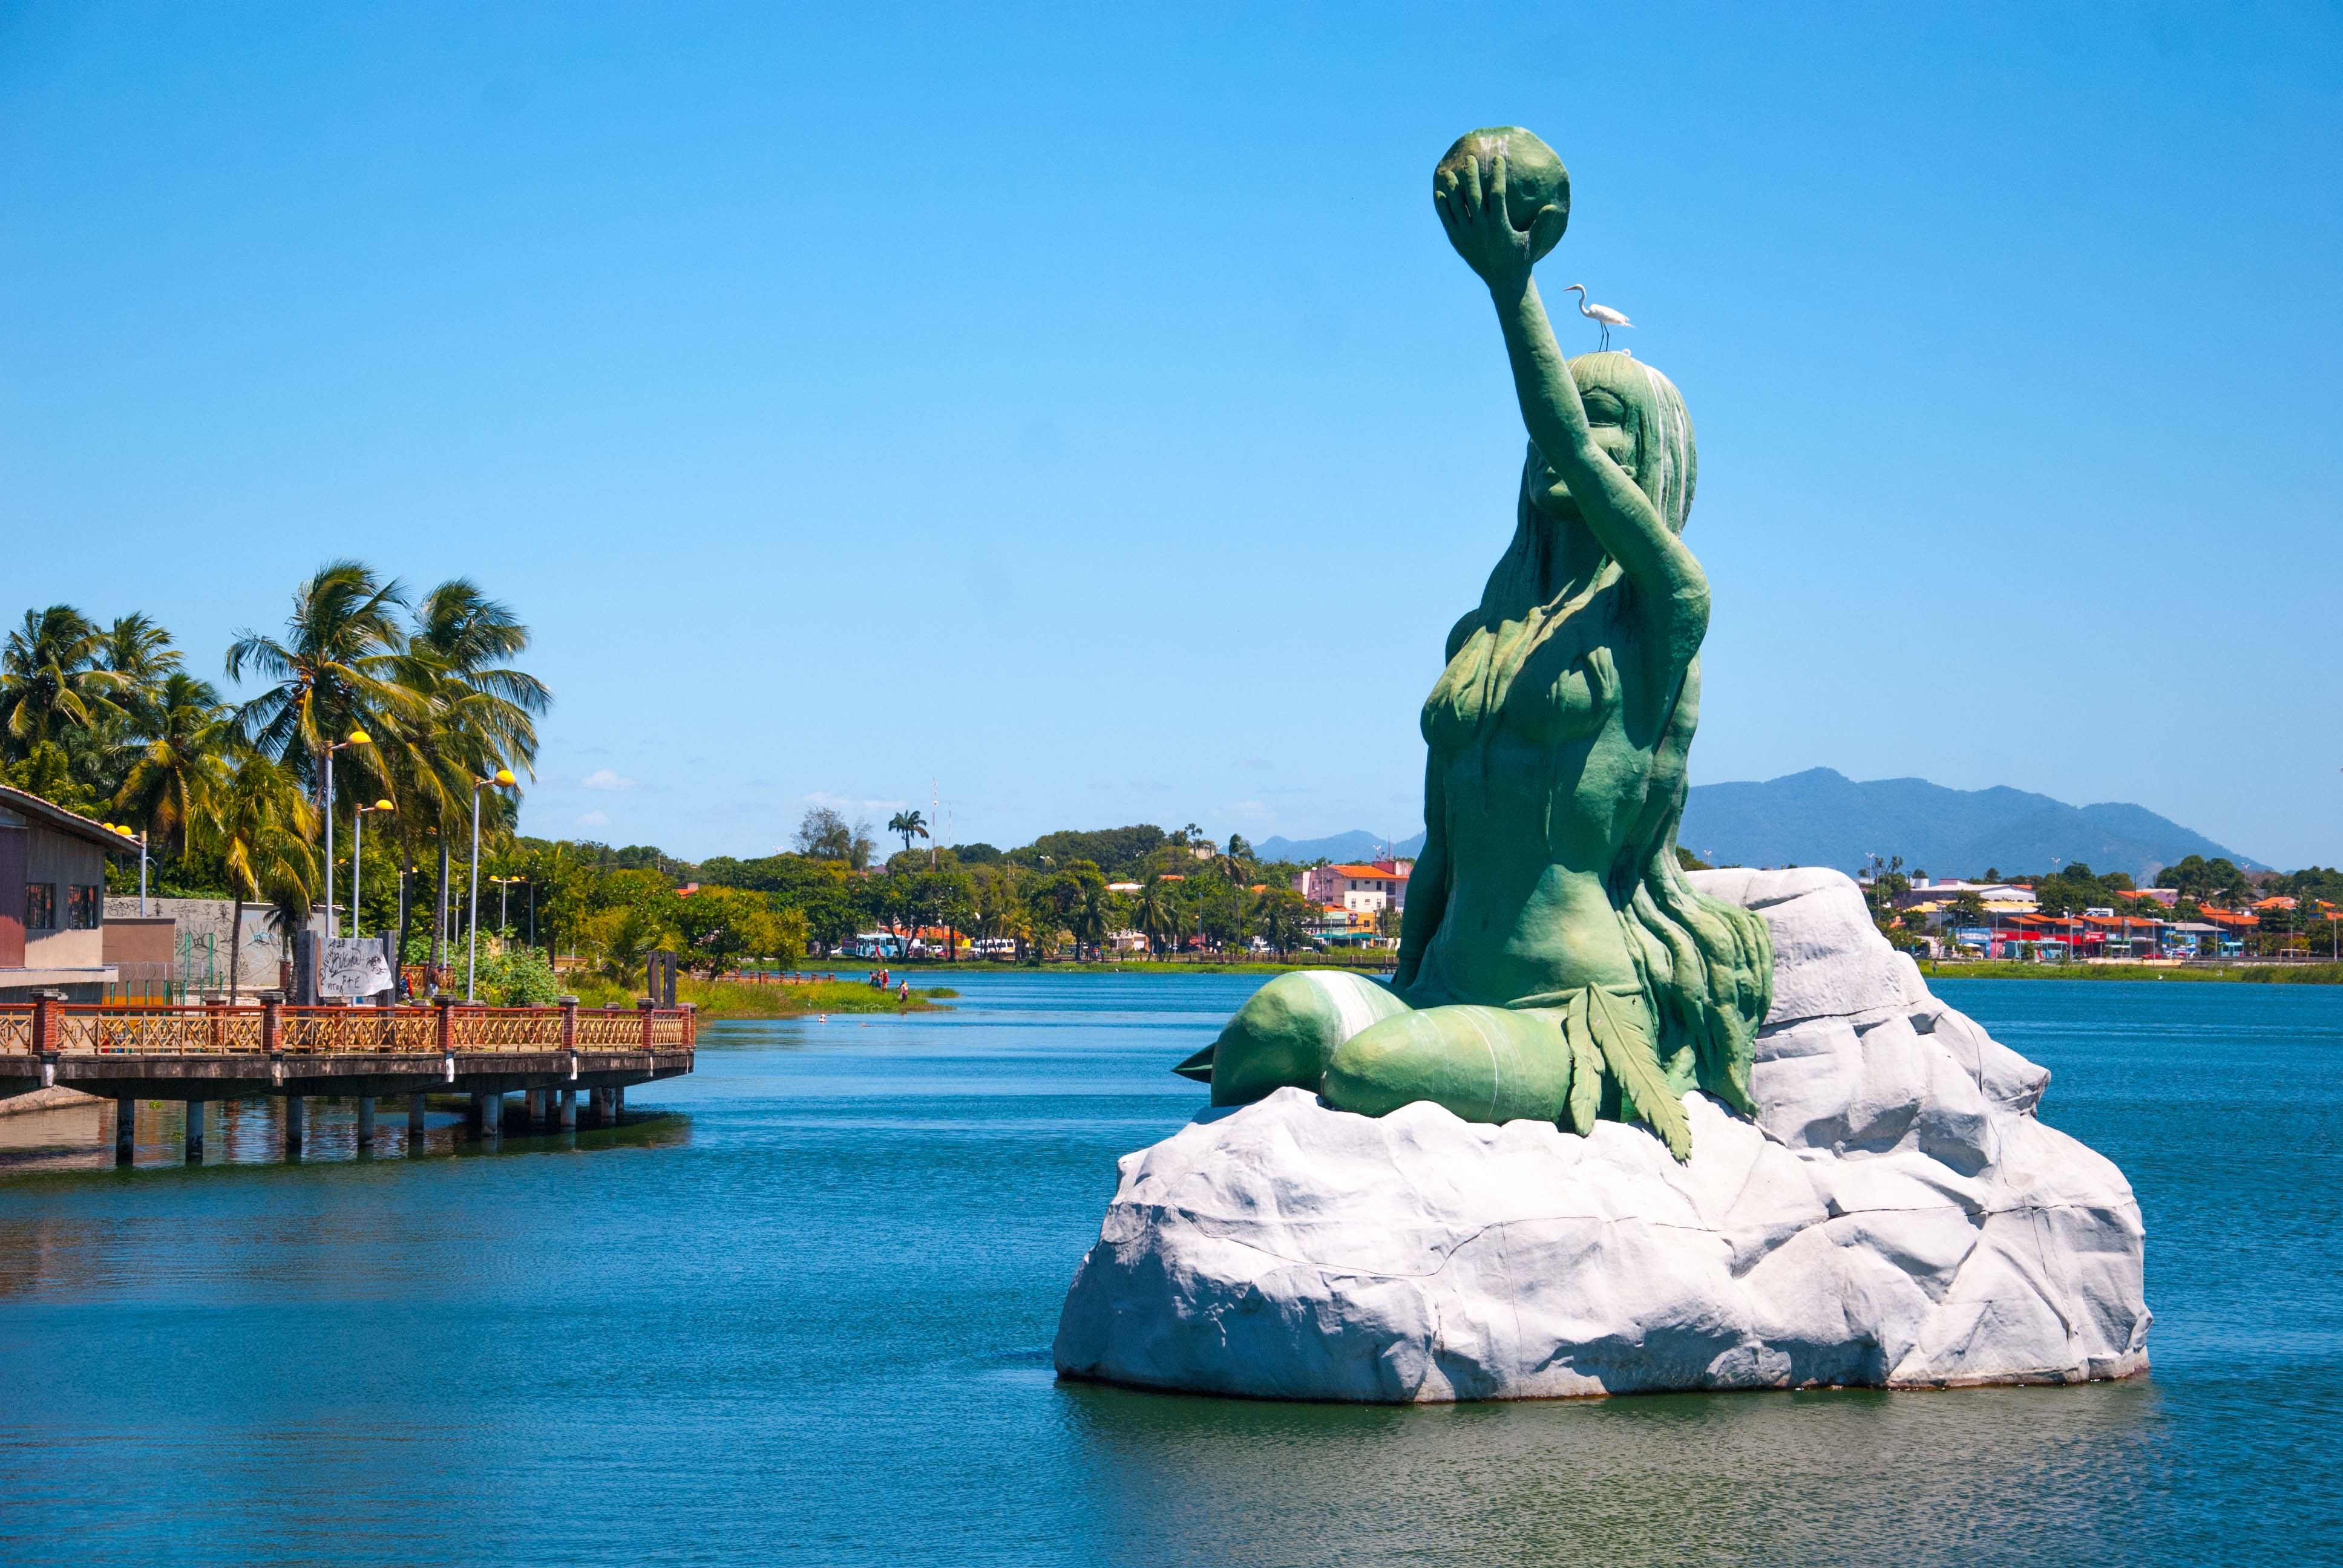
beach, sea, water, ocean, vacation, swimming pool, leisure, fortress, resort, water park, water feature, ceara, iracema statue